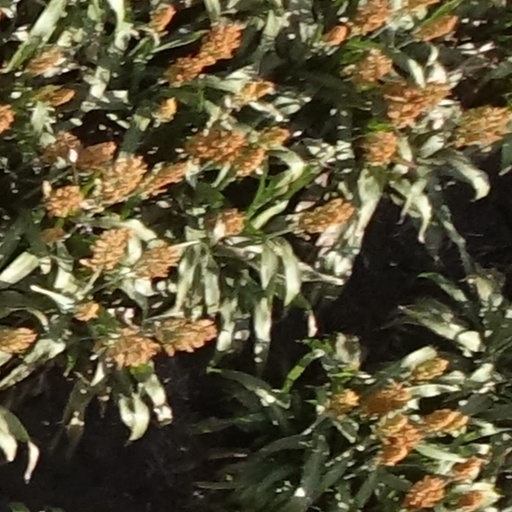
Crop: sorghum